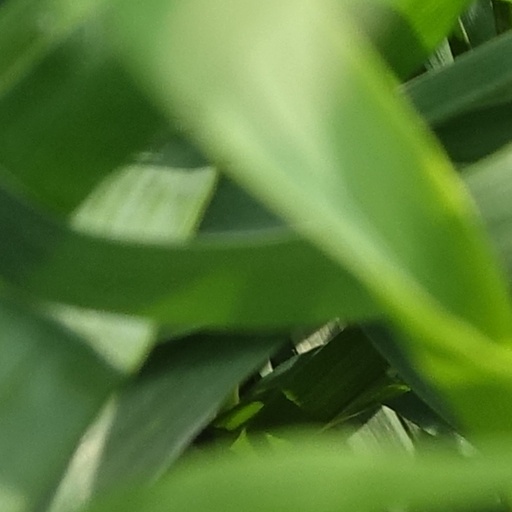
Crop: wheat